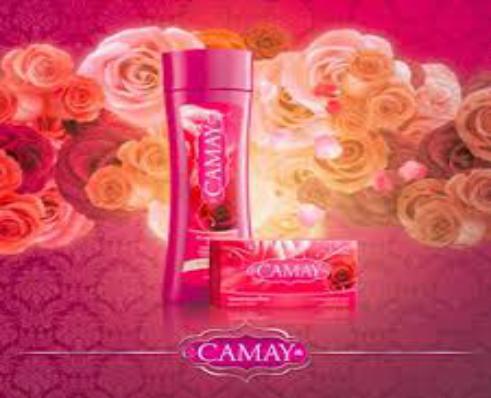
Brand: Camay
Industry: Necessities